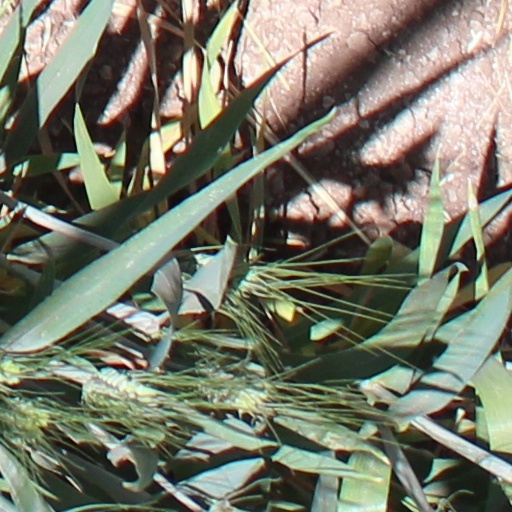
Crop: wheat